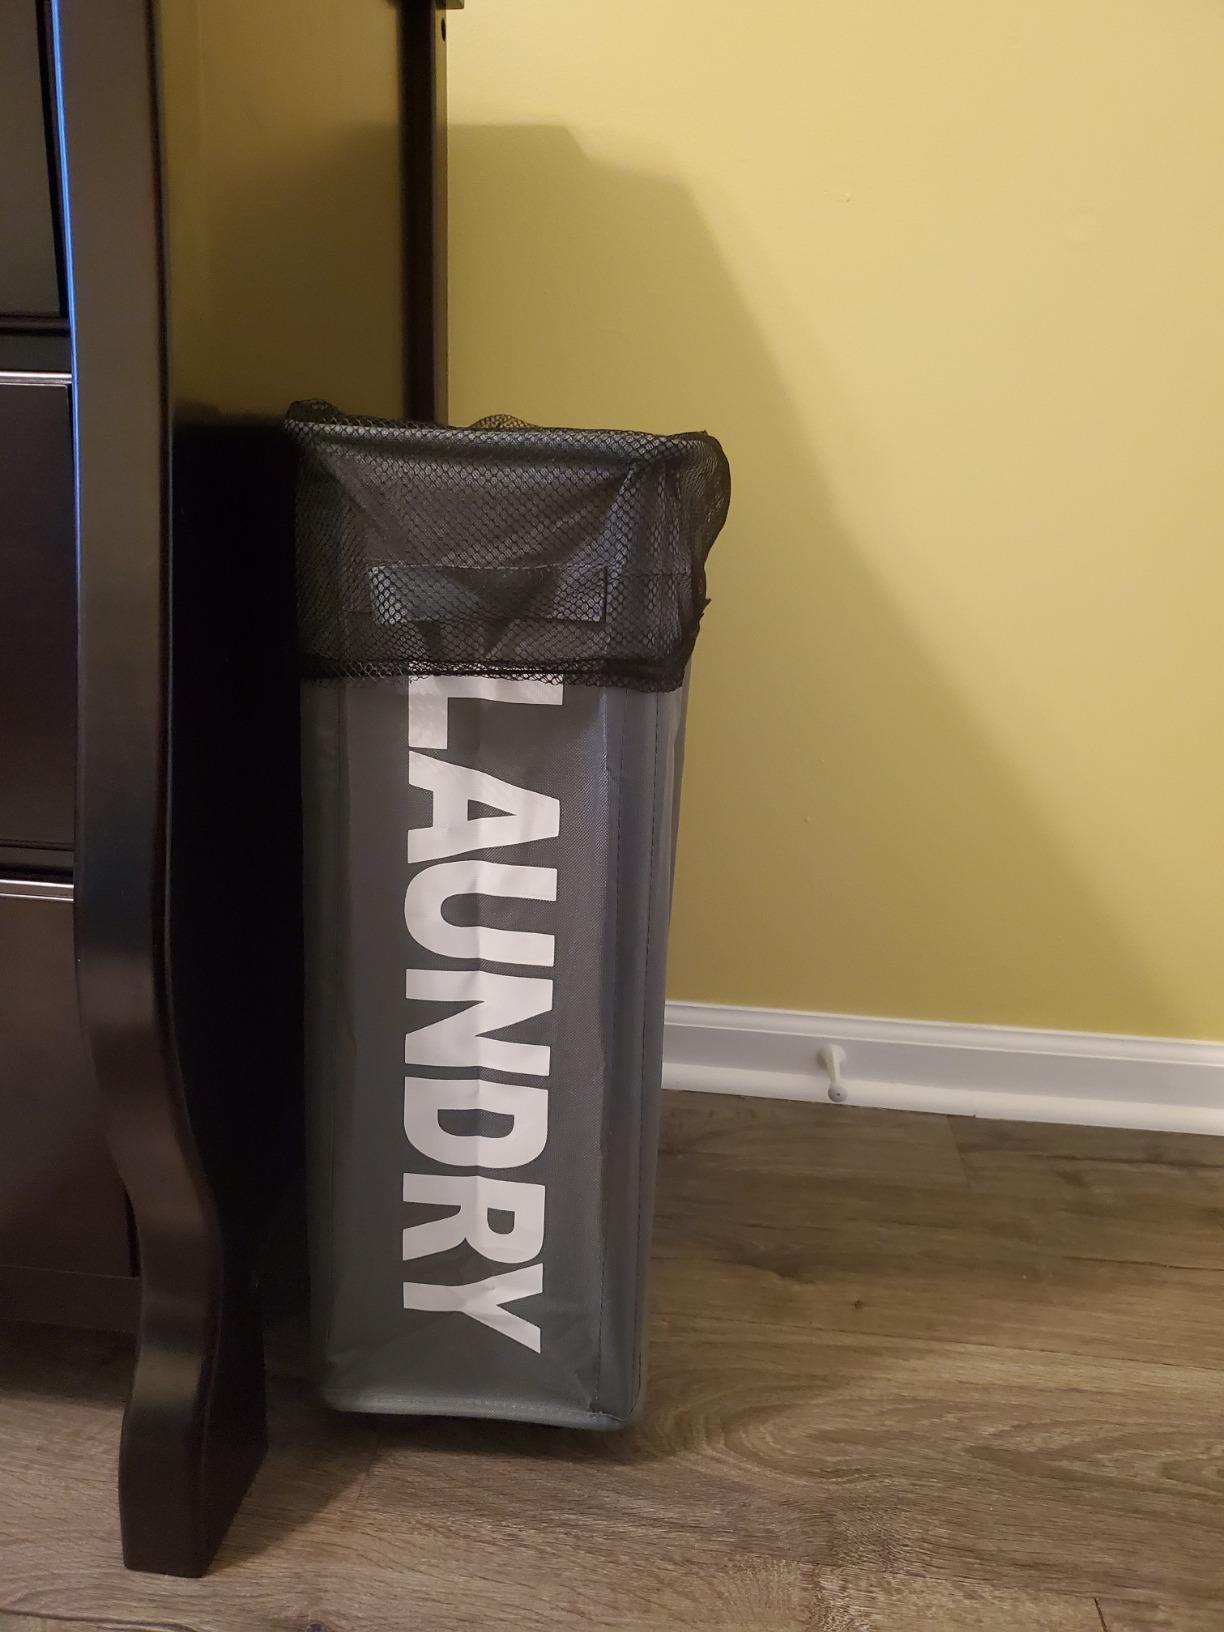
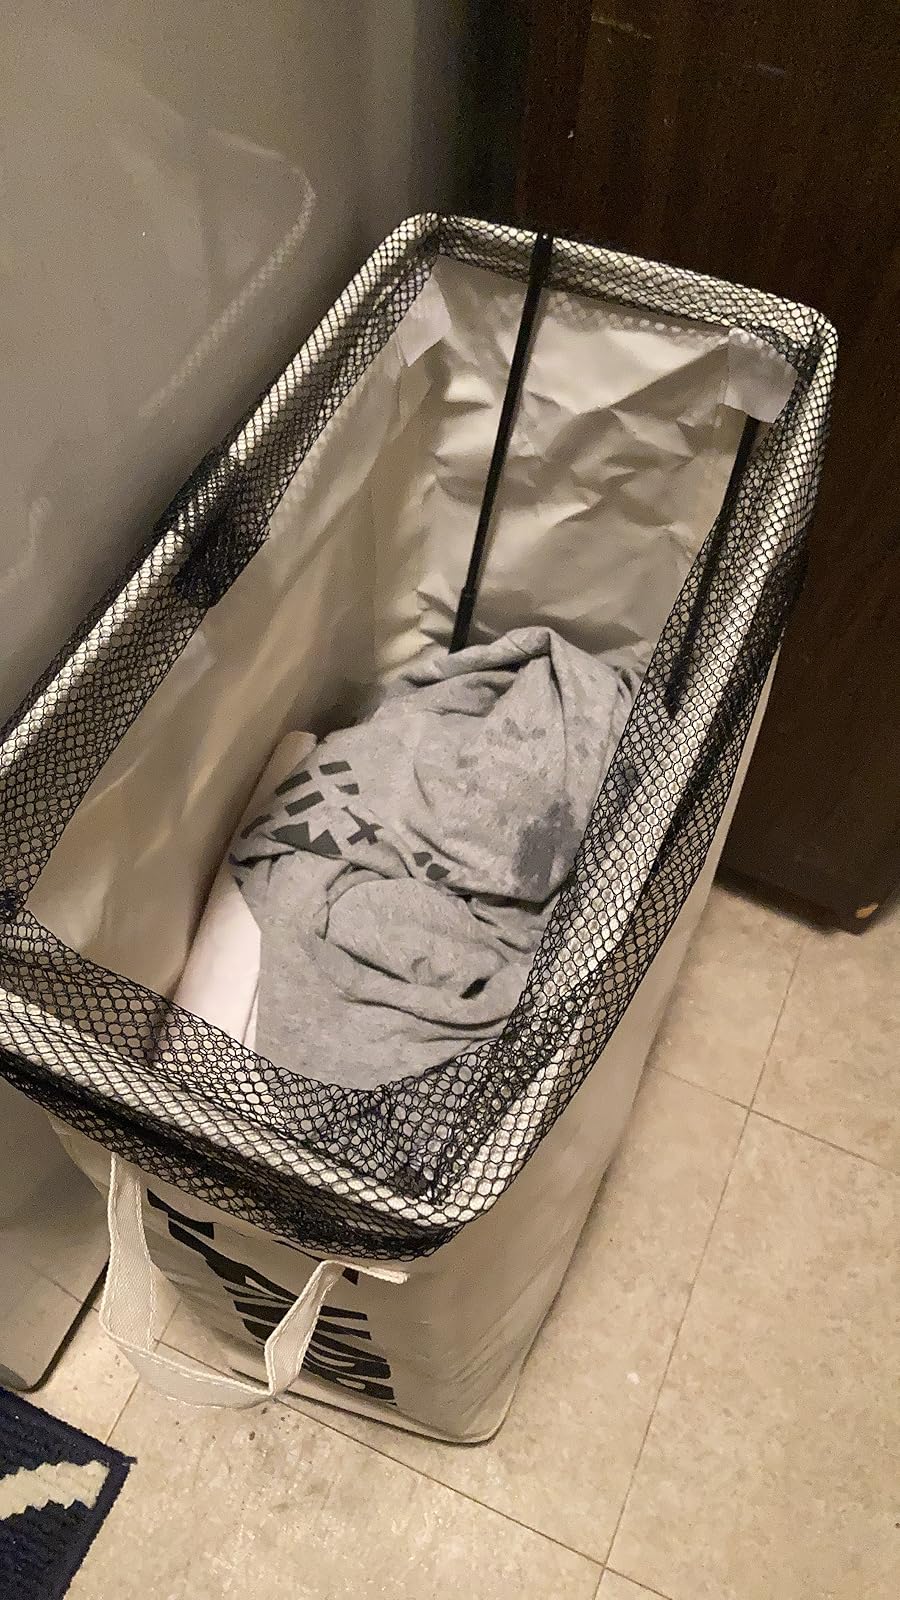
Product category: items_hamper
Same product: no